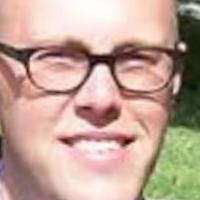
Age group: age 31-40